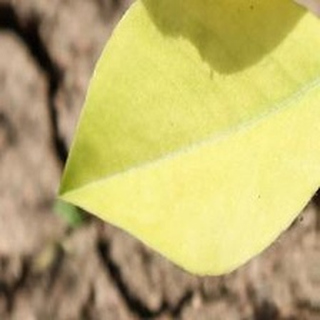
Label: groundnut_nutrition_deficiency